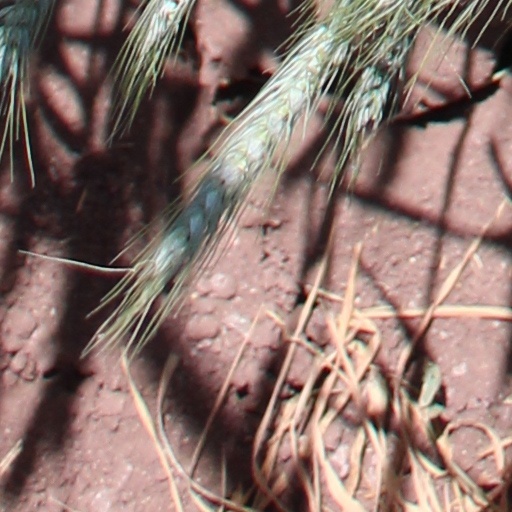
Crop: wheat